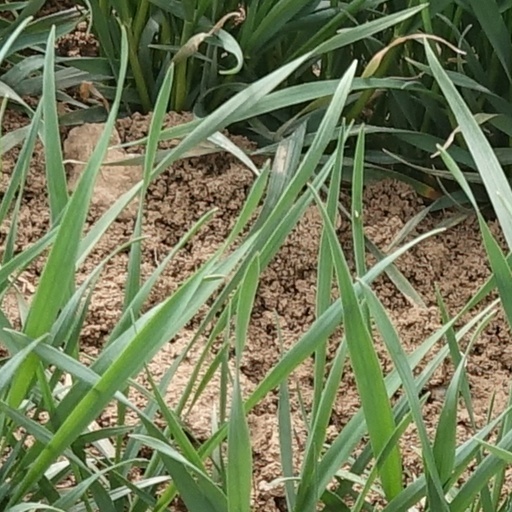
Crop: wheat